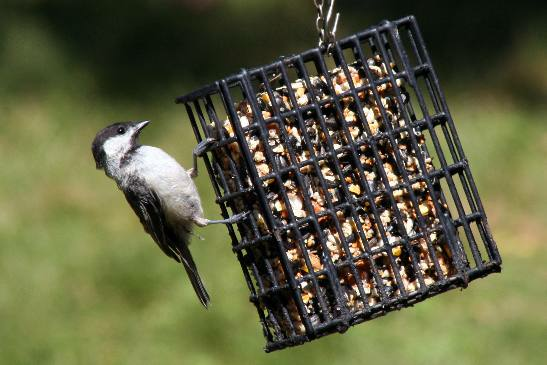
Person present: No